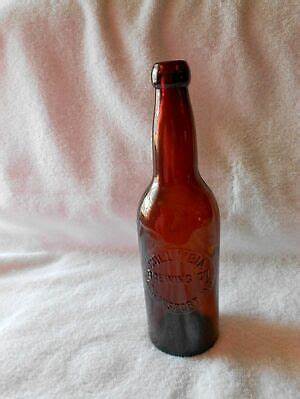
Waste category: glass